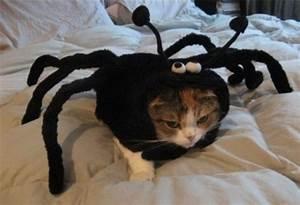
spider